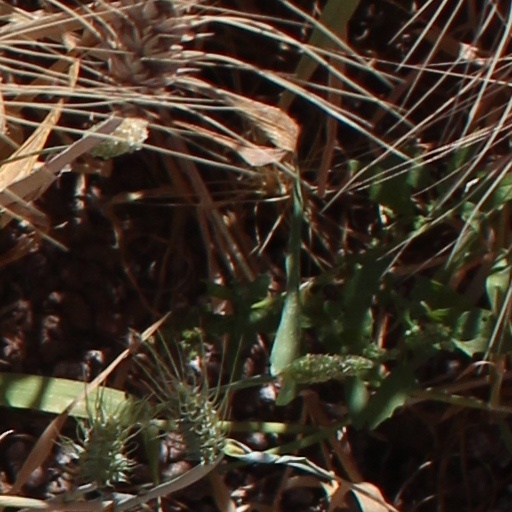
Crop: wheat